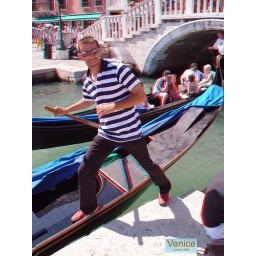
Gondolier in traditional striped shirt with his boat. use red-cyan plastic or paper glasses.